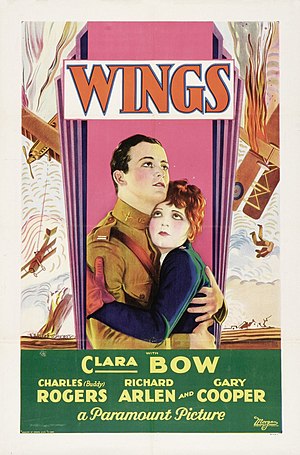
Luftens helte (film)
Wings er en Oscarbelønnet amerikansk stumfilm i genrerne krigsdrama og romantik. Den blev instrueret af William A. Wellman og havde premiere i 1927. Hovedrollerne spilles af Clara Bow, Charles Rogers og Richard Arlen. Den blev belønnet med to Oscar. Wings var den første og eneste film, der blev tildelt prisen Bedste produktion, der senere blev til kategori Bedste film. Wings er den eneste stumfilm, som har fået Oscar for bedste film.